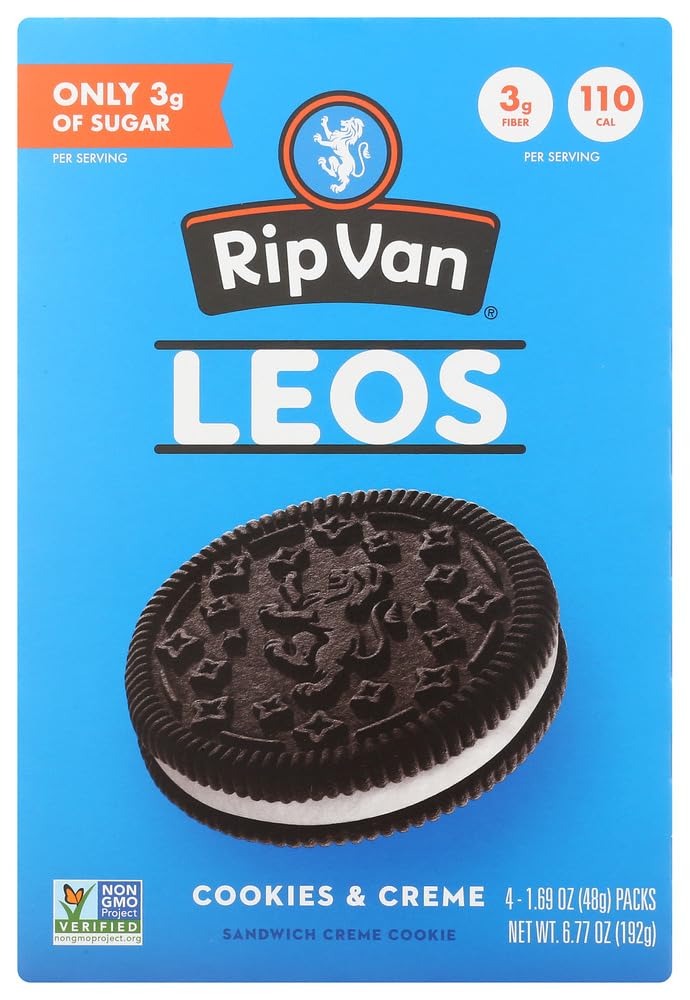
Item Name: Rip Van Leos Sandwich Creme Cookies, Cookies & Creme, Vegan Friendly, Non-GMO, 6.77 Ounce (Pack of 6)
Bullet Point: Rip Van Leos Sandwich Creme Cookies, Cookies & Creme, Vegan Friendly, Non-GMO, 6.77 Ounce (Pack of 6)
Value: 40.62
Unit: Ounce

Price: 44.93